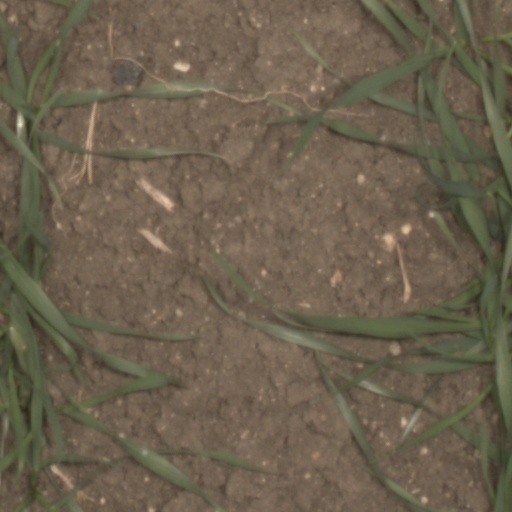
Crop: wheat